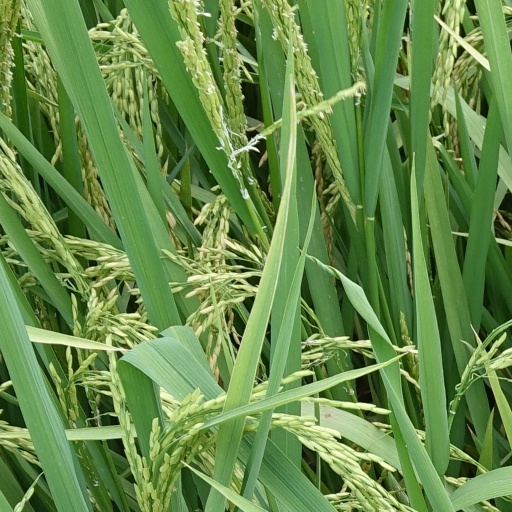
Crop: rice